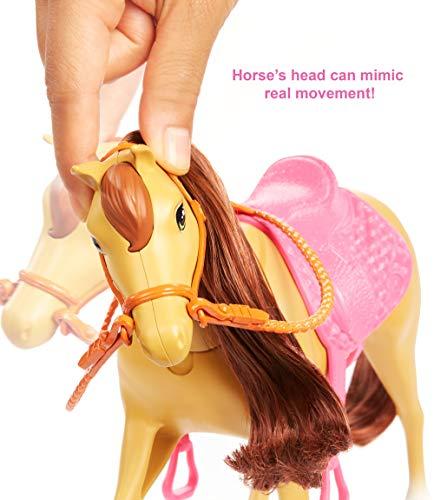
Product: Mattel Barbie Hugs n Horses Dolls, Horses and Accessories
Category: Toys & Games | Dolls & Accessories | Dolls
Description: ​Young horse lovers will go wild for the Barbie hugs 'N horses Playset that comes with 2 dolls, 2 horses, a puppy and 15+ accessories.
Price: $48.95
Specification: ProductDimensions:5x18x13inches|ItemWeight:3pounds|ShippingWeight:3pounds(Viewshippingratesandpolicies)|ASIN:B07PCH2ZQV|Itemmodelnumber:GLL70|Manufacturerrecommendedage:36months-6years